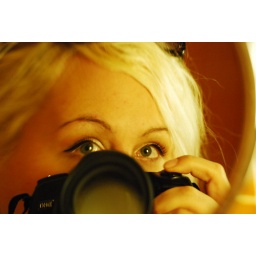
Hotel raphael self portrait in bathroom mirror